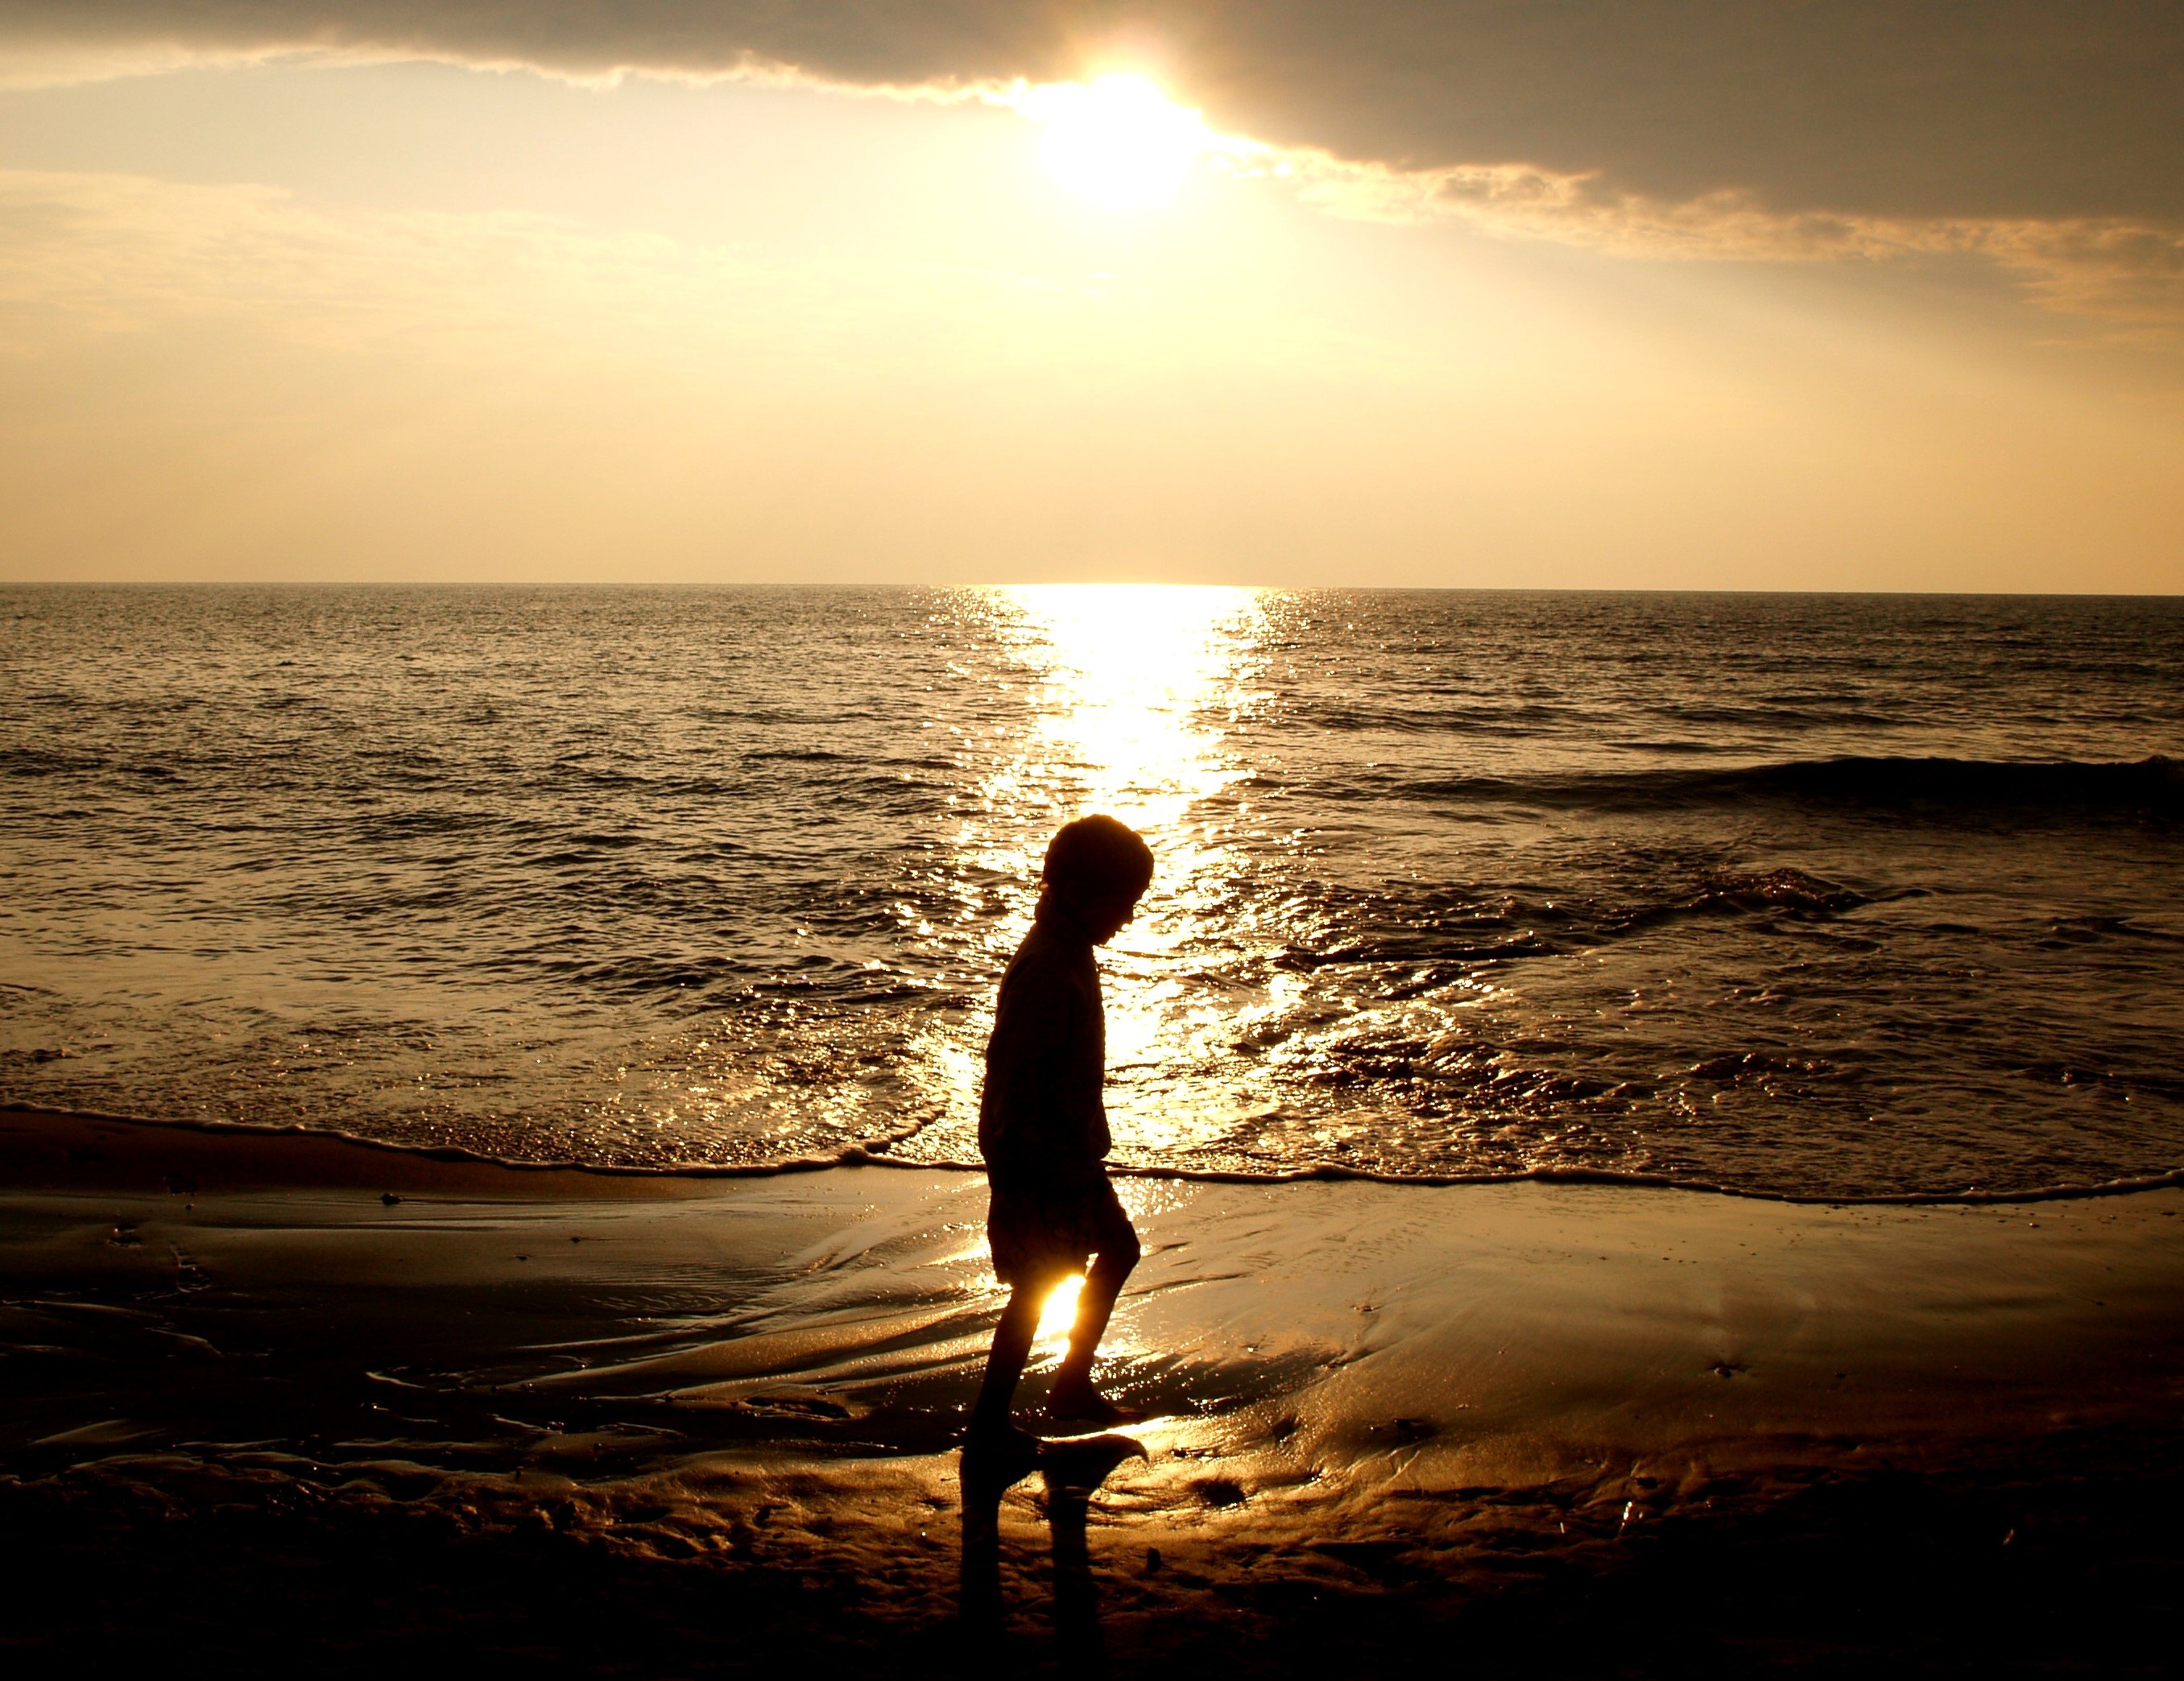
beach, sea, coast, sand, ocean, horizon, silhouette, light, sun, sunrise, sunset, sunlight, morning, shore, wave, dusk, evening, body of water